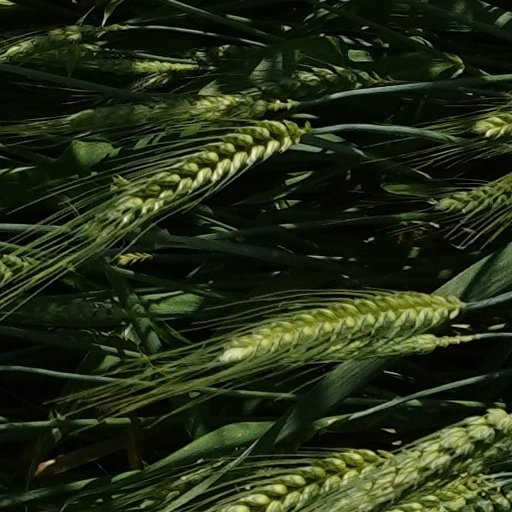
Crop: wheat